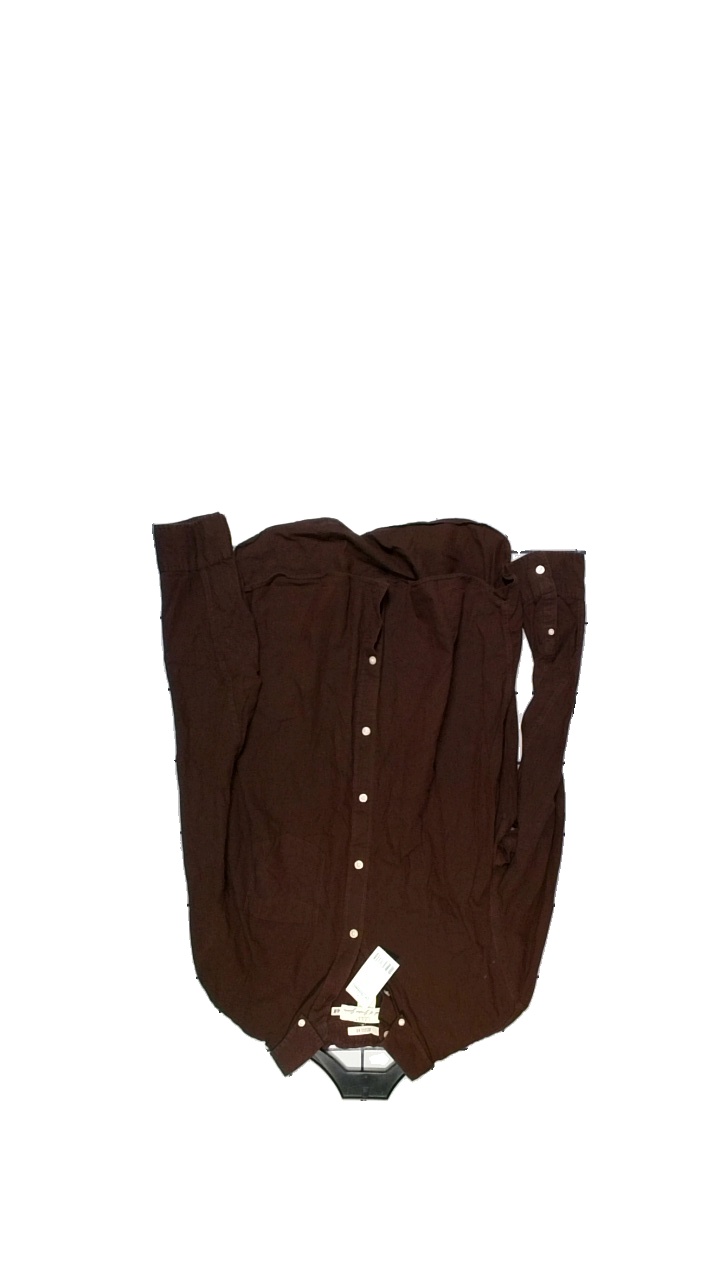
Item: Shirt (Men)
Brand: Logg (h&m)
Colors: Red
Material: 100% Cotton
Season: All
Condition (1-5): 2
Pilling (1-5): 2
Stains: Minor
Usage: Reuse
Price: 50-100